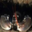
Label: lobster